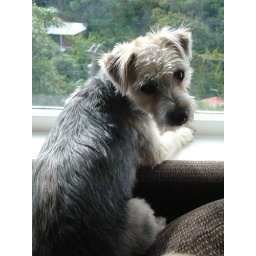
Sitting by the window - one of his favorite spots in the house